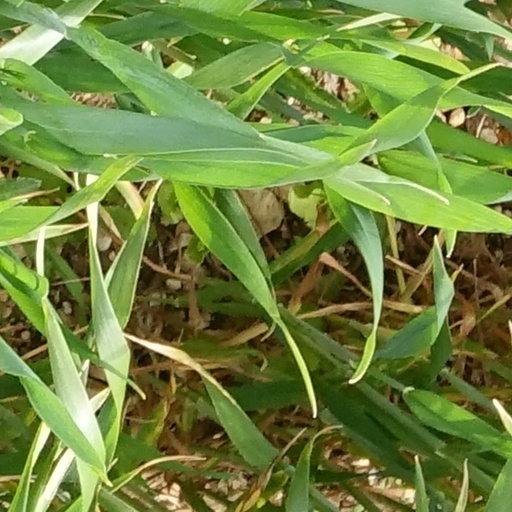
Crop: wheat